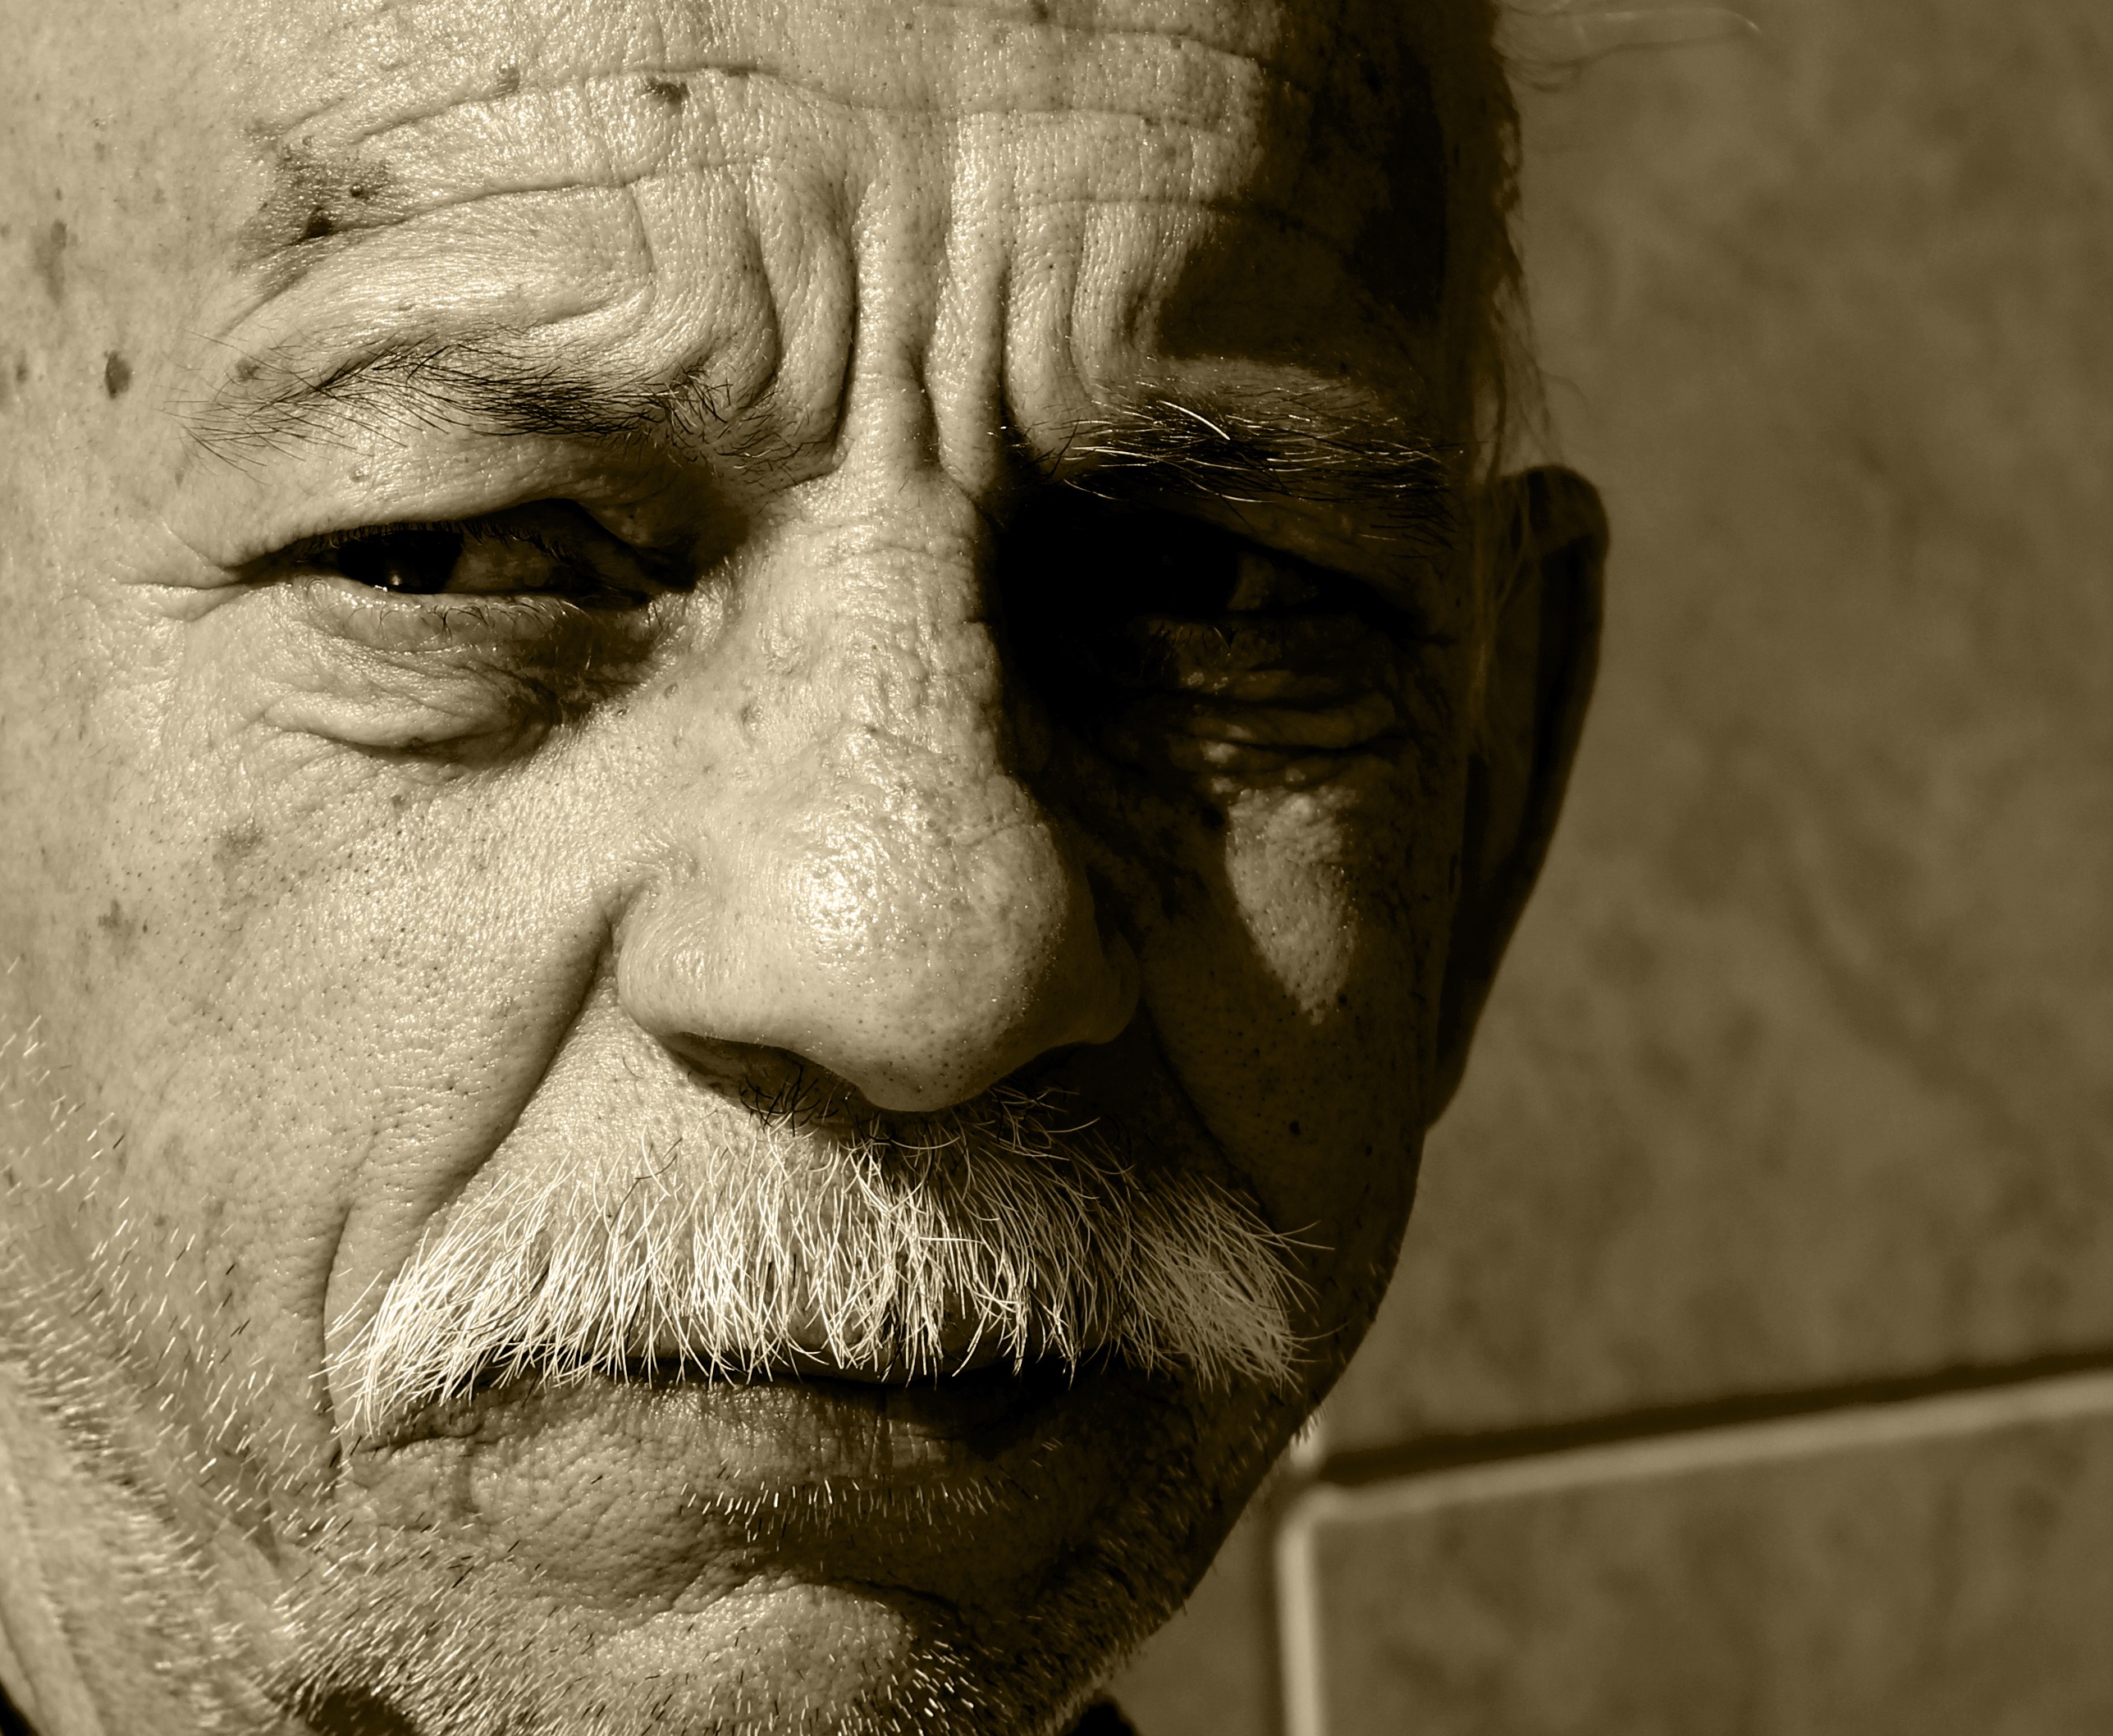
man, people, monument, male, statue, portrait, monochrome, close up, face, sculpture, art, temple, loneliness, head, silent, emotion, stand alone, infinite people, ancient history, facial hair, sadness people man